Diane Stanley

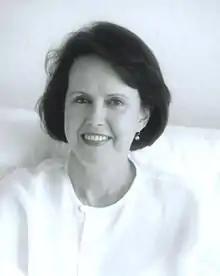
Stanley in 2002

Diane Stanley (born December 27, 1943) is an American children's author and illustrator.